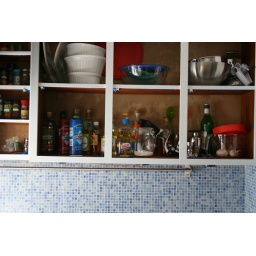
Sanding, priming, painting, reinstalling kitchen cabinets. Also painting wall panel in hallway.